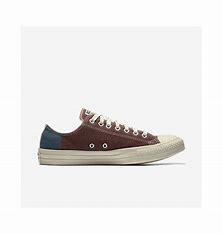
Brand: Converse
Model: Ctas Ox